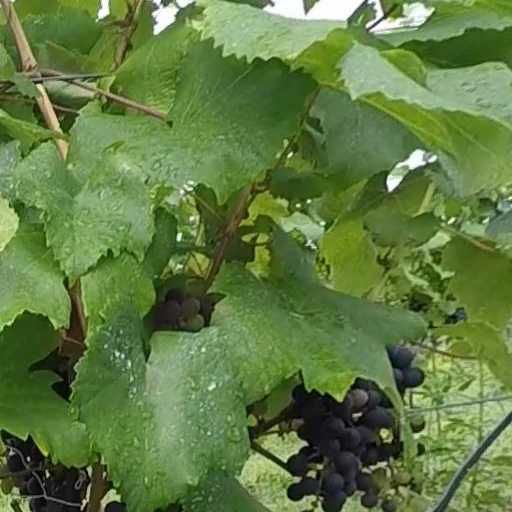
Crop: grape